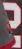
Number: 2